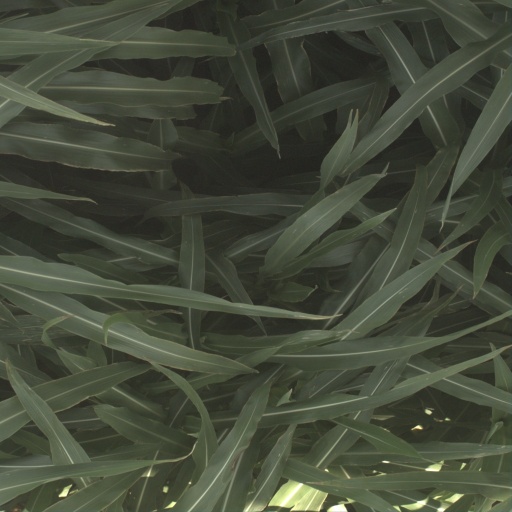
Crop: sorghum